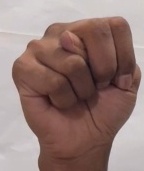
ASL sign: N